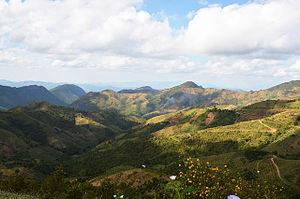
Le plateau Shan, ou collines Shan, est une région montagneuse située essentiellement entre la Birmanie et la Thaïlande, et le long de la province chinoise du Yunnan. Ce plateau est nommé d'après l'ethnie shan qui le peuple majoritairement. Il culmine à 2 673 mètres d'altitude au Loi Leng en Birmanie et abrite également le Mong Ling Shan avec 2 641 mètres à la frontière chinoise et le Doi Inthanon, point culminant de la Thaïlande à 2 565 mètres d'altitude. Il est entaillé du nord au sud par le fleuve Salouen.